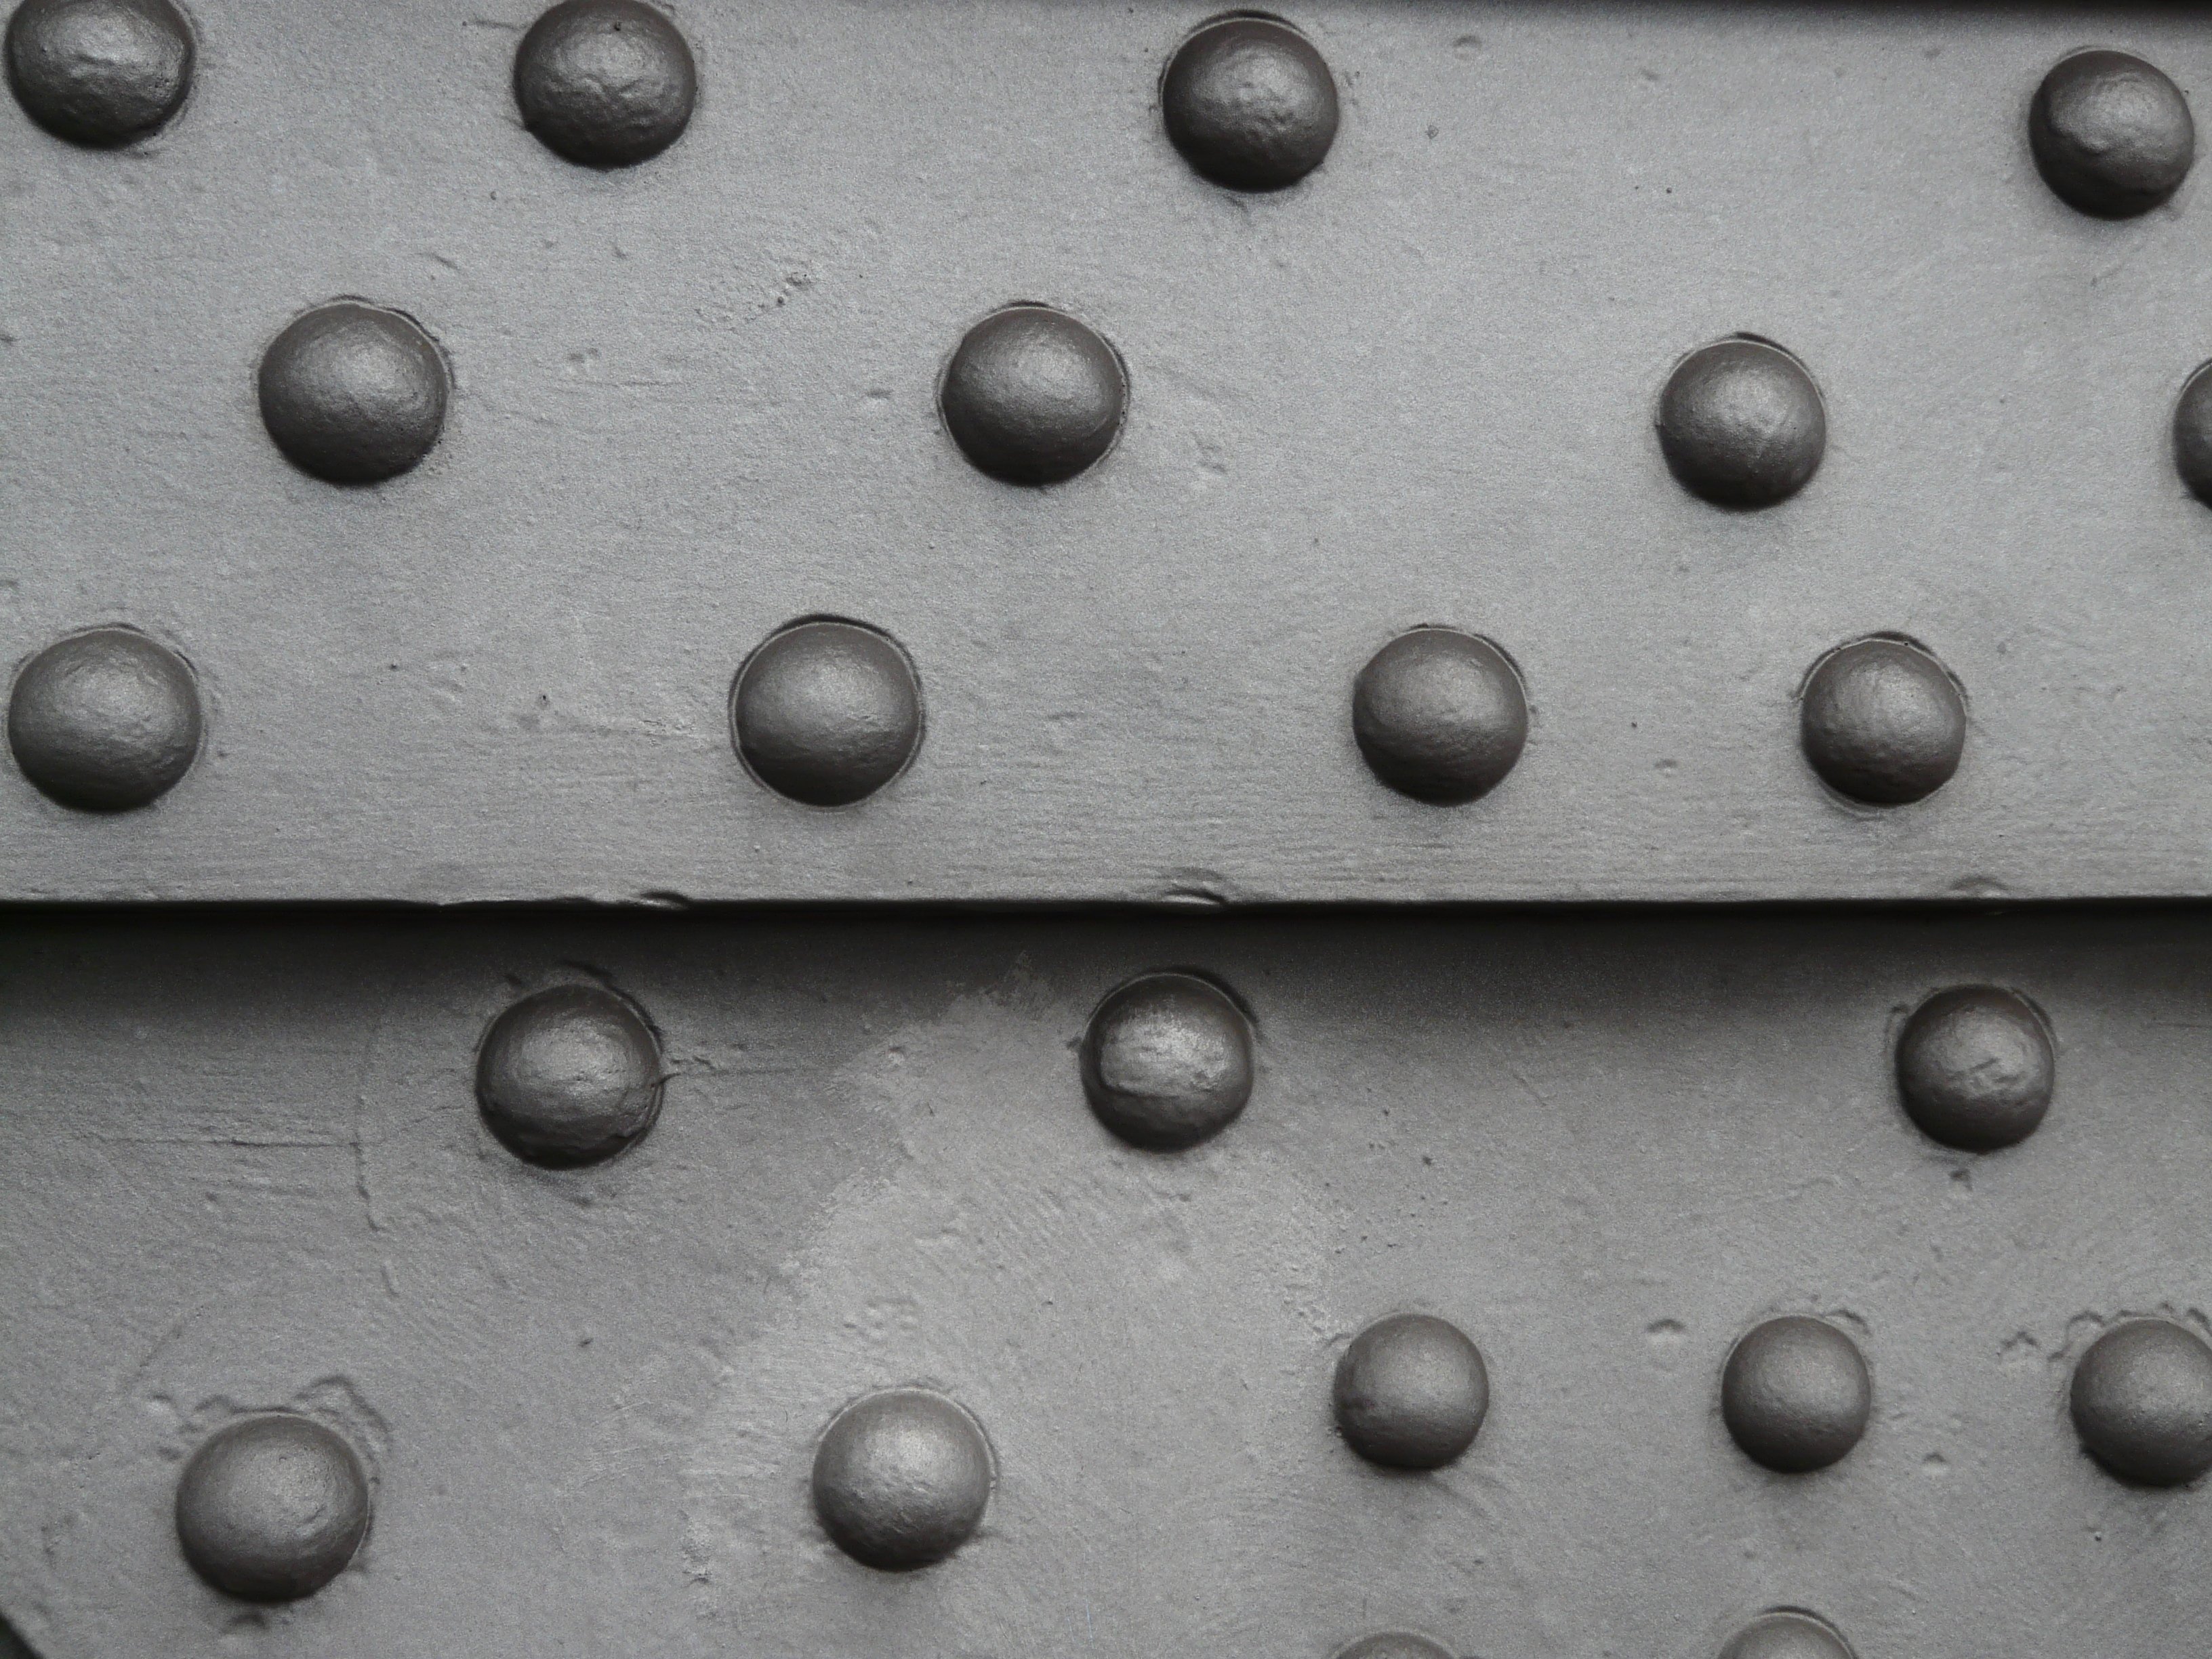
wood, number, wall, metal, material, close up, iron, shape, rivet, macro photography, iron carrier